Death of Joyce Echaquan

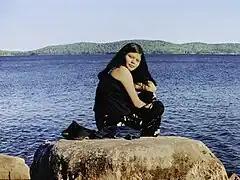
Joyce Echaquan beside a lake, 1999.

Joyce Echaquan was a 37-year-old Atikamekw woman who died on September 28, 2020, in the Centre Hospitalier de Lanaudière in Saint-Charles-Borromée, Quebec. Before her death, she recorded a Facebook Live video that showed her screaming in pain while healthcare workers abused her and made derogatory comments about her, assuming her to be a drug addict experiencing withdrawal symptoms, in what has been widely described as a racist incident.